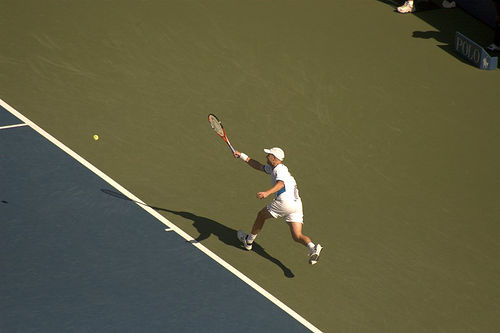
một nam vận động viên đang đuổi theo quả bóng tennis